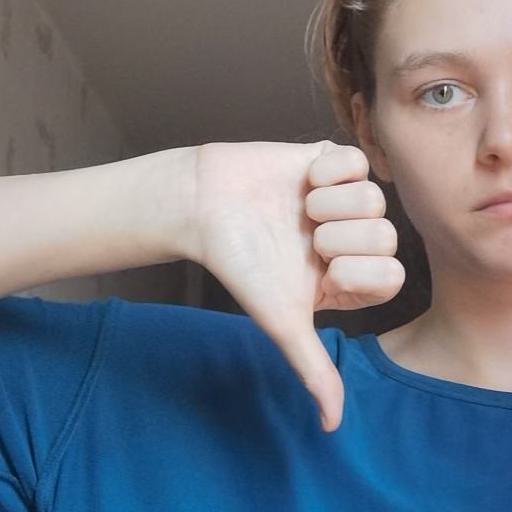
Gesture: dislike